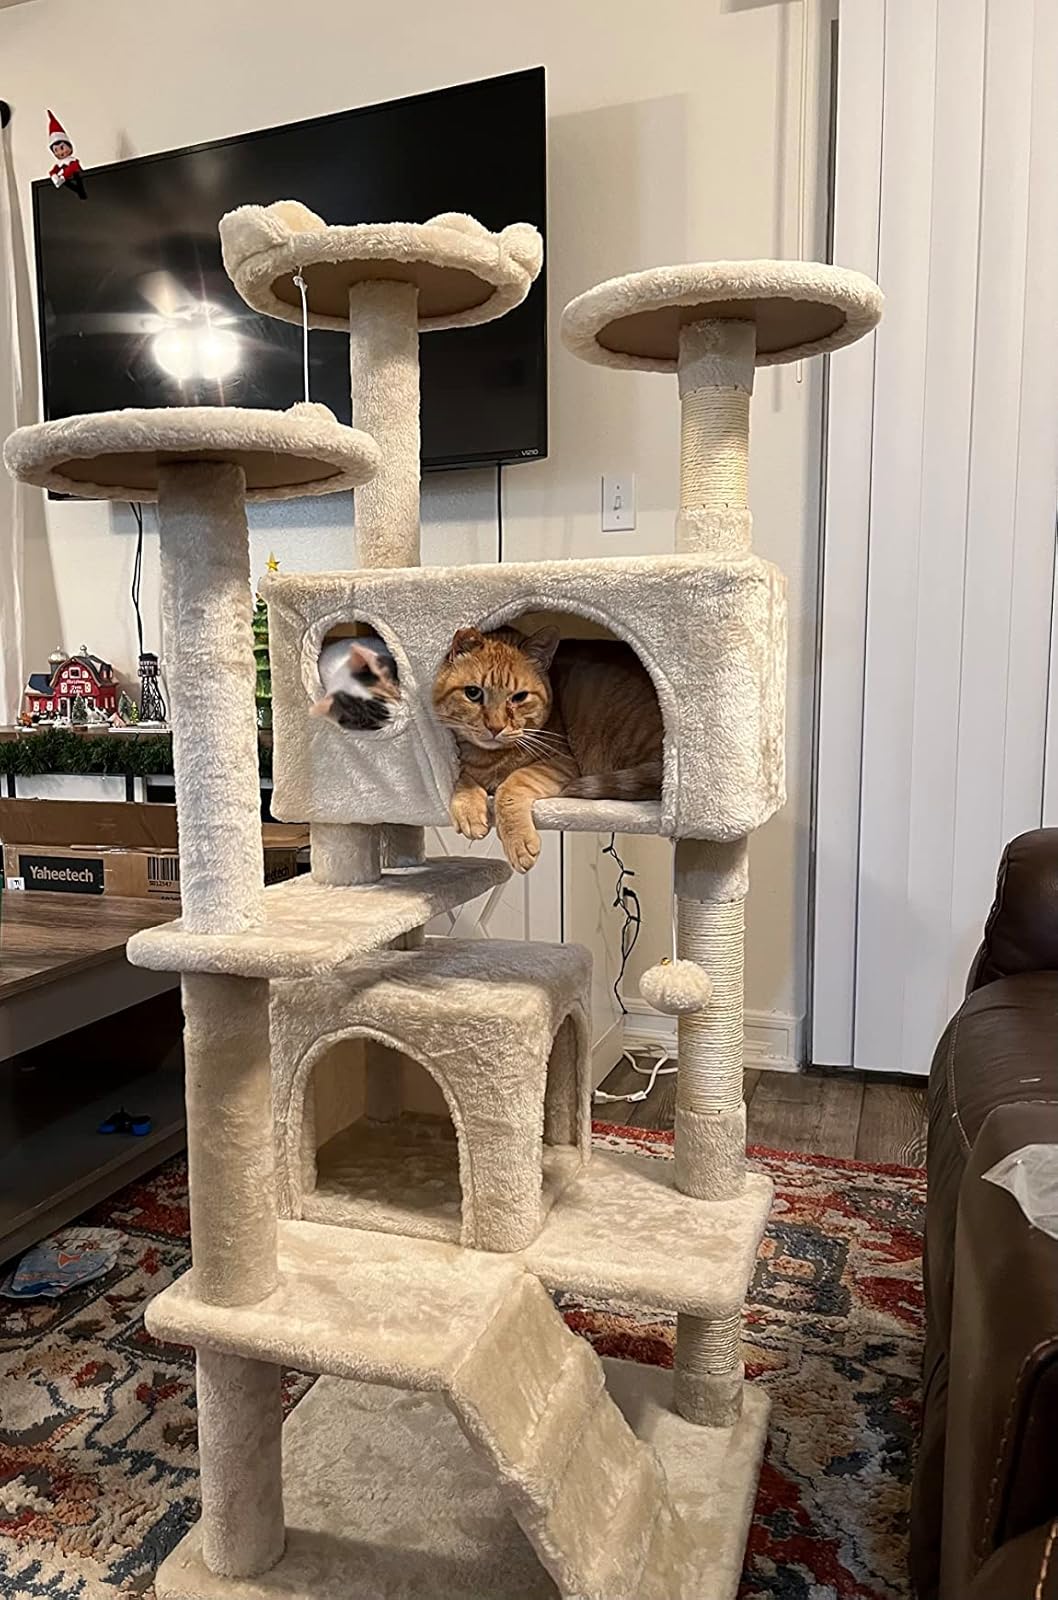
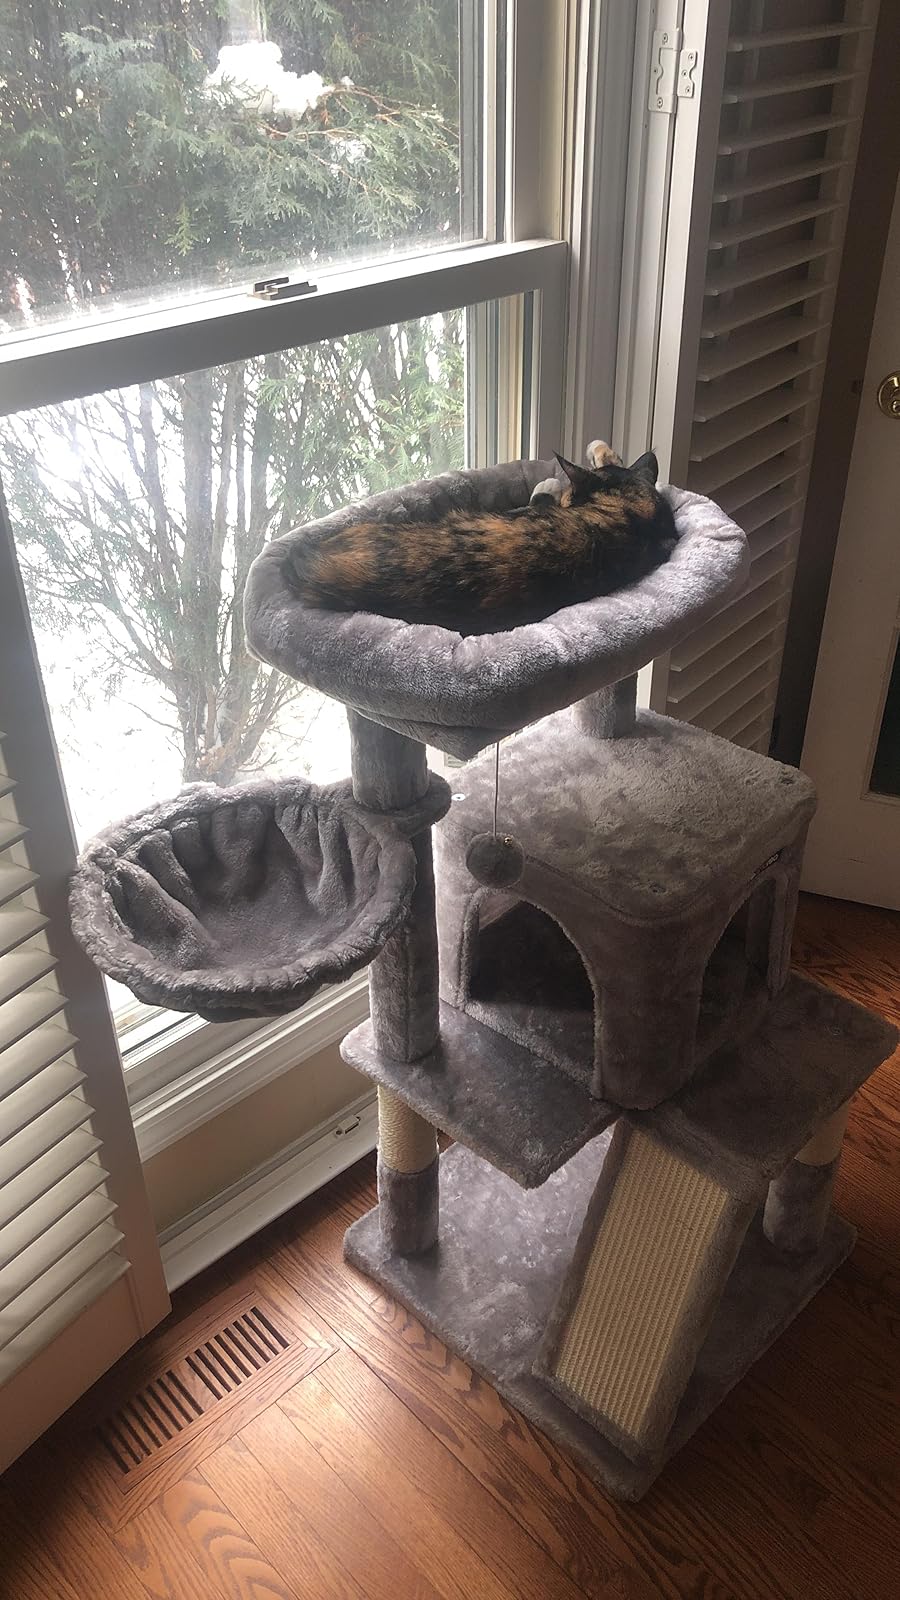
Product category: items_cat tree
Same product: no